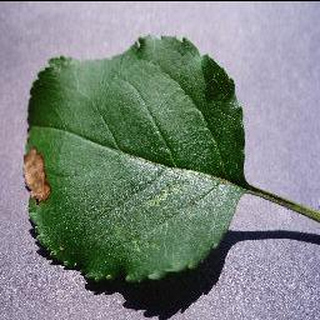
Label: apple_black_rot